Transportation planning

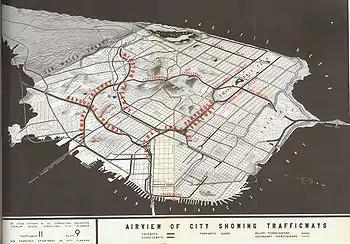
1948 San Francisco roadway plan which inspired the Freeway Revolt

Transportation planning is the process of defining future policies, goals, investments, and spatial planning designs to prepare for future needs to move people and goods to destinations. As practiced today, it is a collaborative process that incorporates the input of many stakeholders including various government agencies, the public and private businesses. Transportation planners apply a multi-modal and/or comprehensive approach to analyzing the wide range of alternatives and impacts on the transportation system to influence beneficial outcomes.